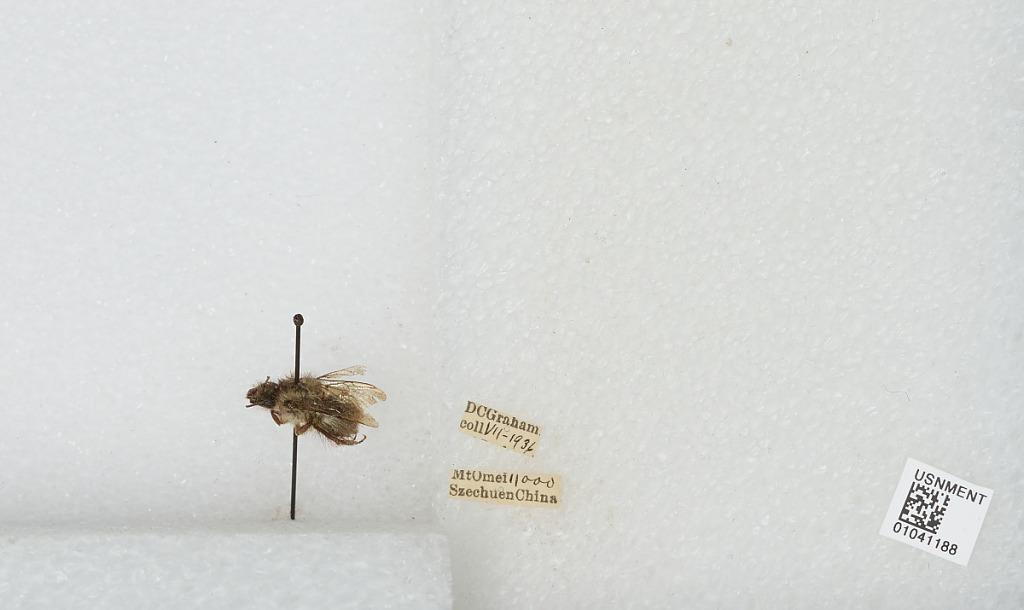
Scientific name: Bombus sp.
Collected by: D. Graham
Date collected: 1936-7-
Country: China
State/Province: Sichuan
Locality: Mount Emei